List of Emma Stone performances

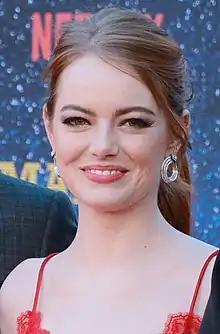
Stone at the UK premiere of "Maniac" in 2018

Emma Stone is an American actress who aspired to an acting career from an early age. She had her first role onstage at age 11, and followed with parts in sixteen plays in a regional theater in Arizona. Stone made her television debut in the unsold pilot for the reality show "The New Partridge Family" (2005). After brief television roles in "Medium", "Malcolm in the Middle", and "Lucky Louie", she made her film debut in the comedy "Superbad" (2007).